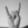
ASL letter: Y